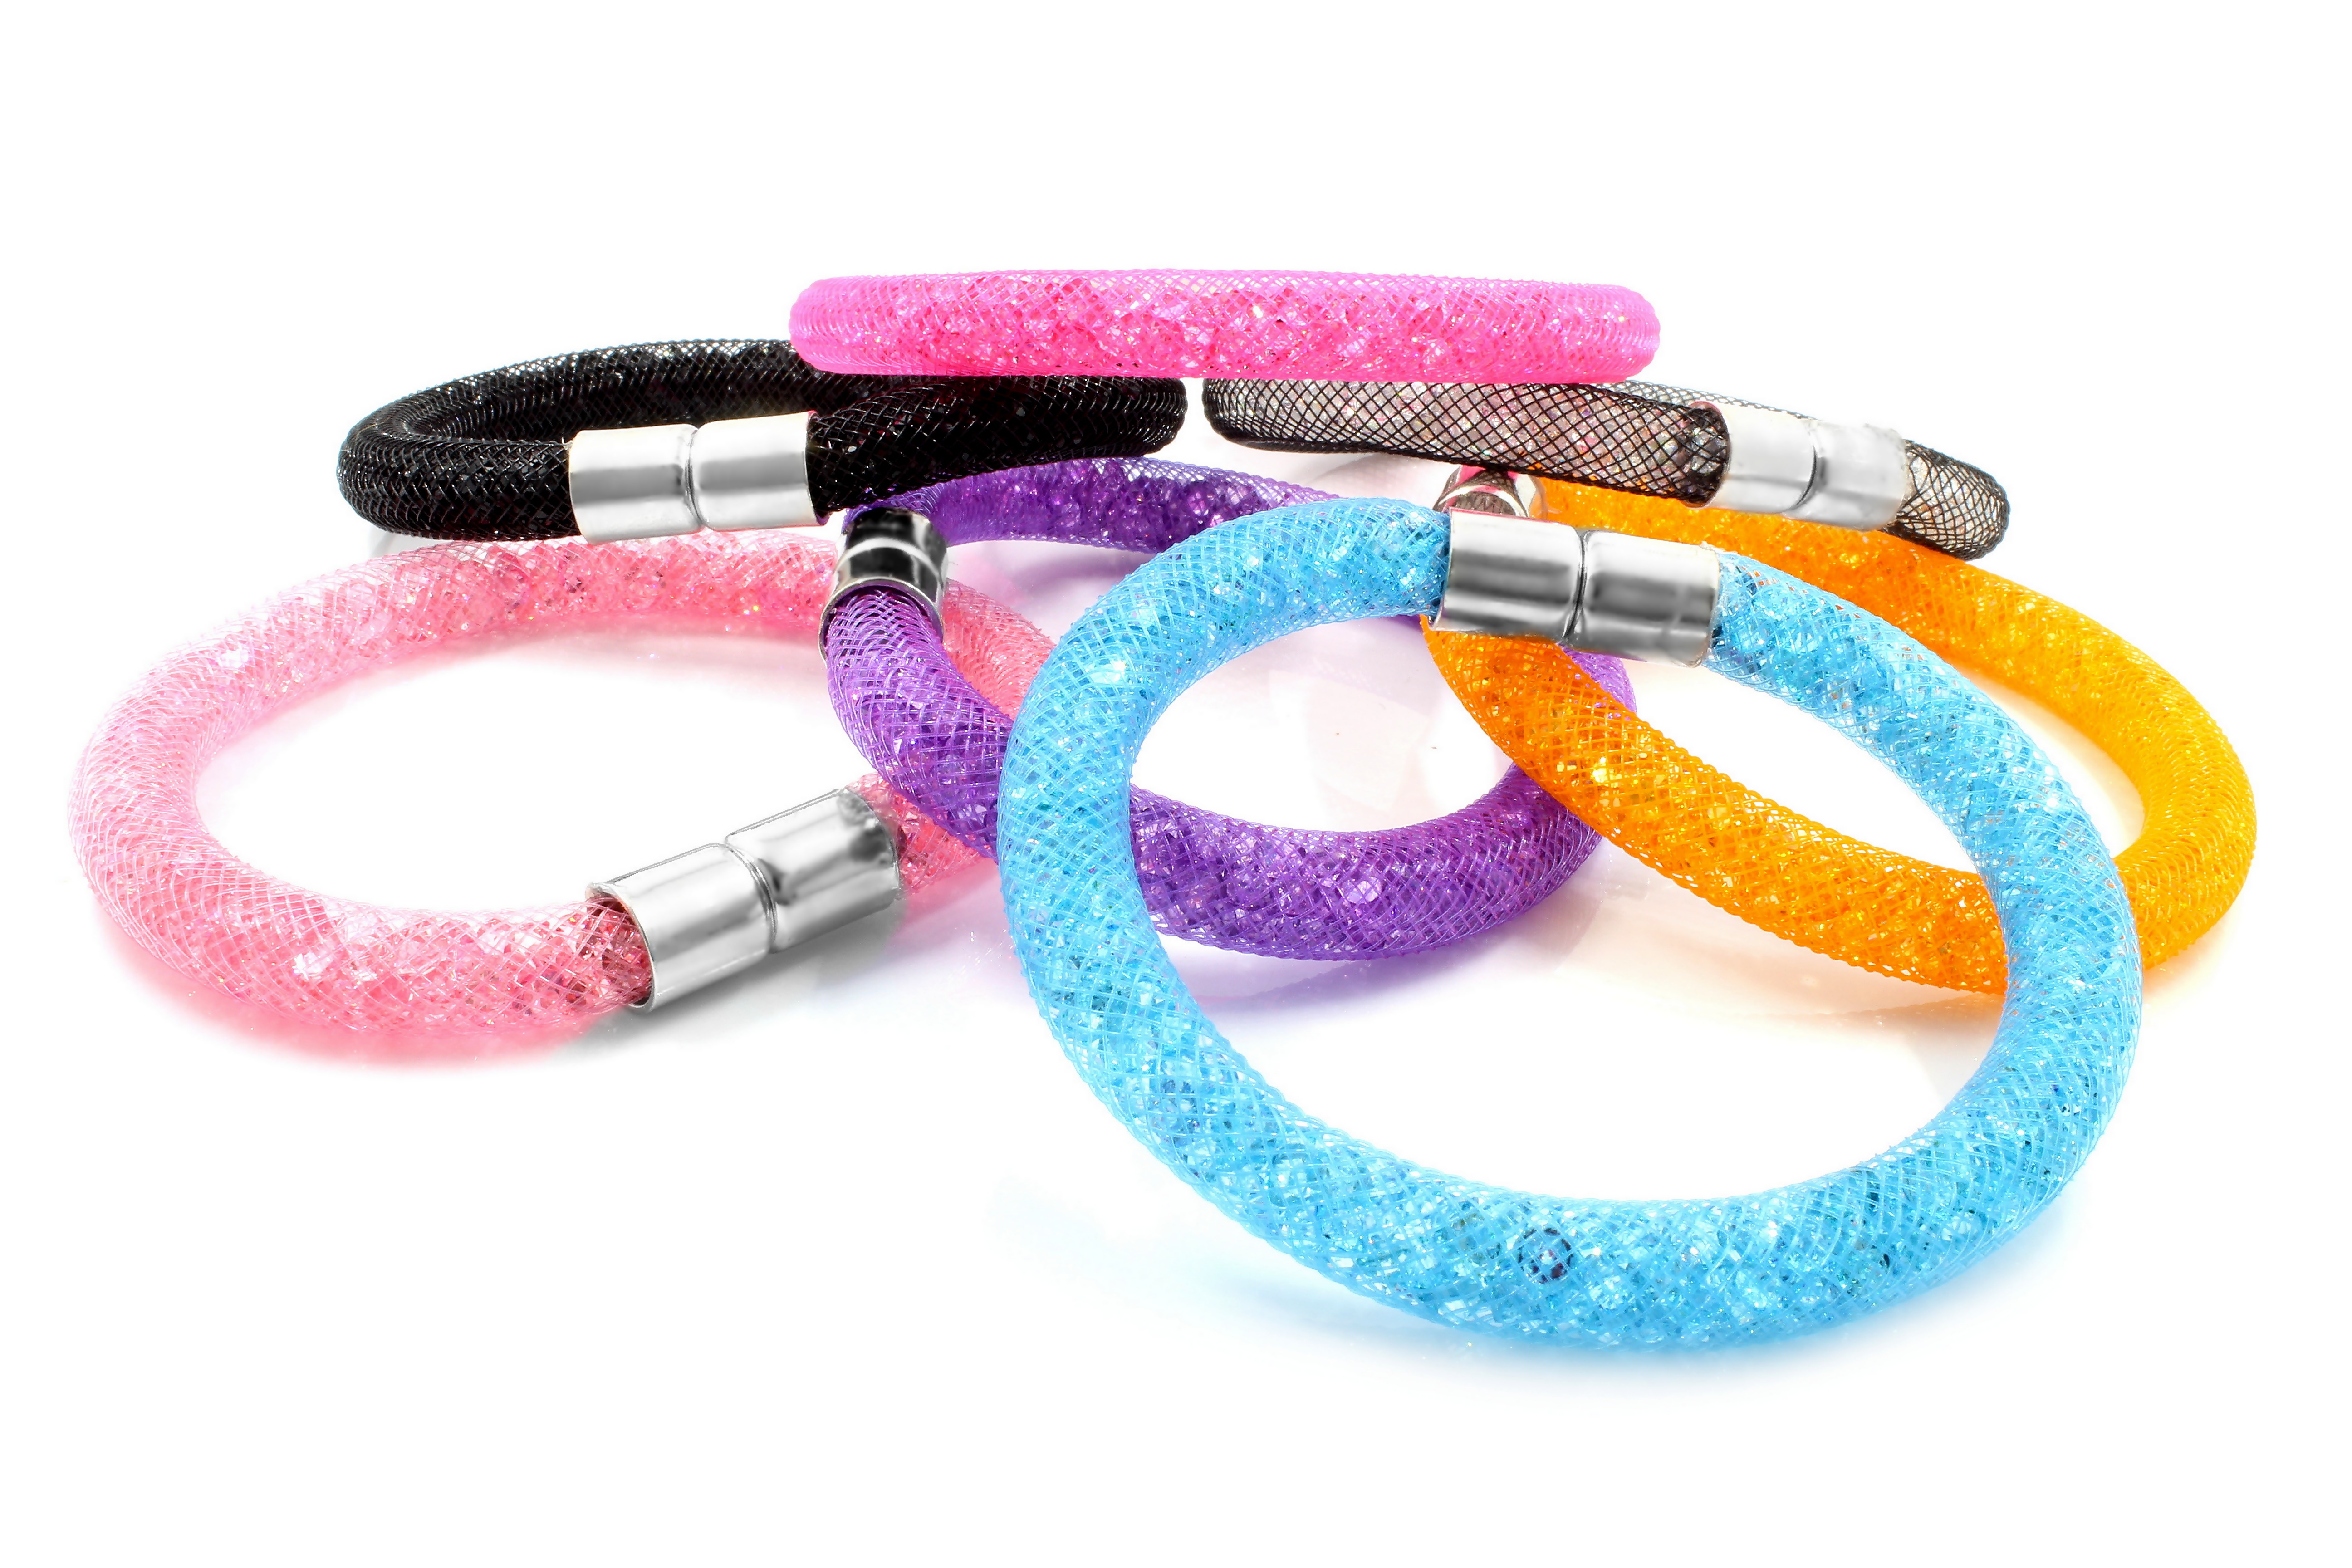
hand, white, isolated, steel, gift, decoration, banner, metal, studio, fashion, ear, merchandise, modern, jewelry, sparkle, bangle, bracelet, jewellery, jewel, punk, background, luxury, gold, women, silver, mens, beauty, joy, commercial, trade, iron, organ, sale, elegance, pleasure, stainless, charm, brightness, jeweler, purchase, fashion accessory